Marian Gołębiewski (soldier)

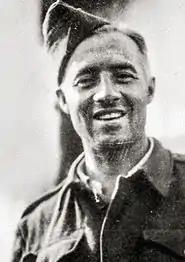
Marian Gołębiewski

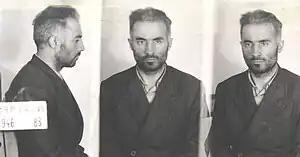
Marian Gołębiewski after arrest by MBP (communist Ministry of Public Security) 1946

Marian Gołębiewski (noms de guerre "Irka", "Korab", "Lotka", "Ster", "Swoboda"), a soldier of the Home Army and the anti-Communist organization Wolność i Niezawisłość was born on 16 April 1911 in Płońsk, Poland.